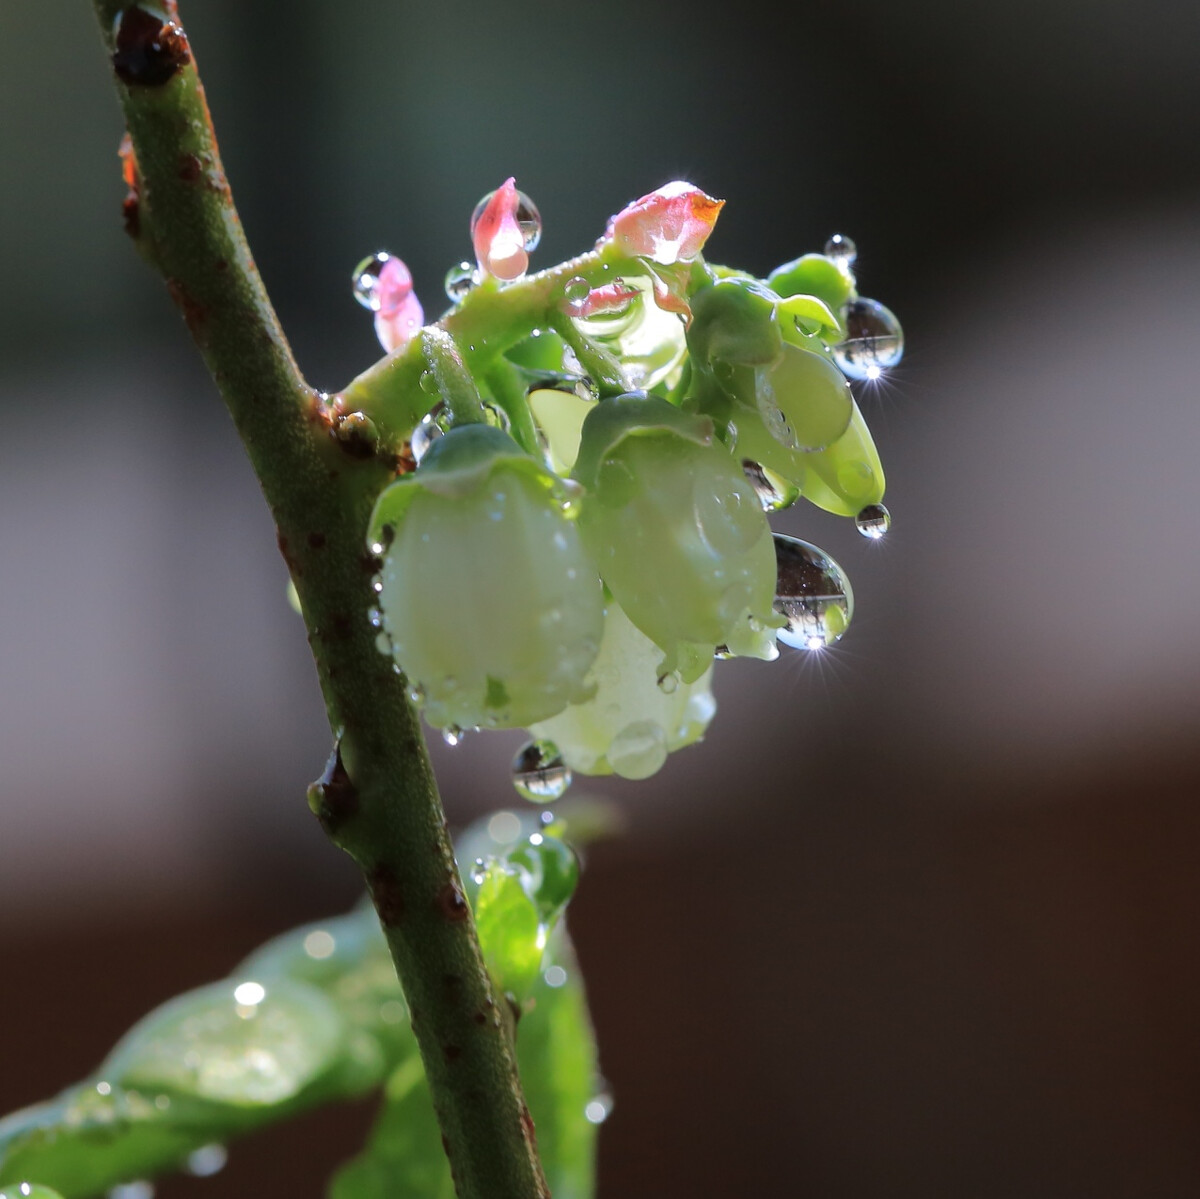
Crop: blueberry
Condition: healthy